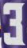
Number: 3